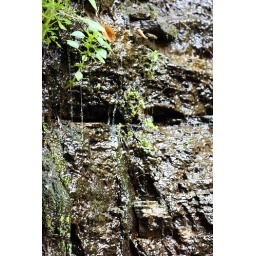
Looks like an ancient face in the rock formation!